Bahadur Pentho

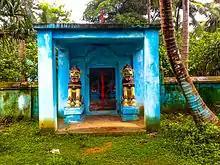
Village Temple of Bahadur Pentho

Ugadi is celebrated as the "Telugu New Year". Hindu residents listen to Panchanga recitals by Pundits on the day of Ugadi. This process is called "Panchanga Shravanam," which is an important aspect of the festival. Makara Sankranti is also a famous harvest festival which is celebrated across the Village. Every year festivals are "Pathalamma yatra" & "Ammoru yatra" are celebrated with much funfair, around 5,000 people of the yatra. Every 5 years Bhajagovinda yatra is celebrated with "Hari Namam" prayer 24 hours per day for 5 days. Around 10,000 people gather for daily 5 days of the yatra. Just like in other parts of the country, many other festivals include – Dasara, Vinayaka Chaviti, Deepavali, Vasantotsavam, Maha Shivaratri, etc.